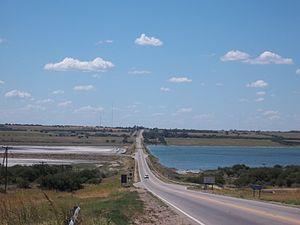
La province de La Pampa est une province du centre de l'Argentine. Elle est bordée à l'ouest par la province de Mendoza, au sud par le Río Colorado qui la sépare de la province de Río Negro, à l'est par celle de Buenos Aires et au nord par la province de San Luis et celle de Córdoba. Sa capitale est Santa Rosa.